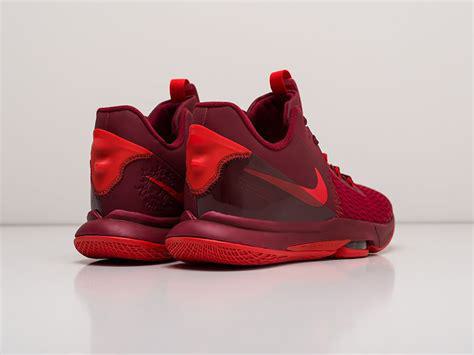
Brand: Nike
Model: Lebron Witness 5